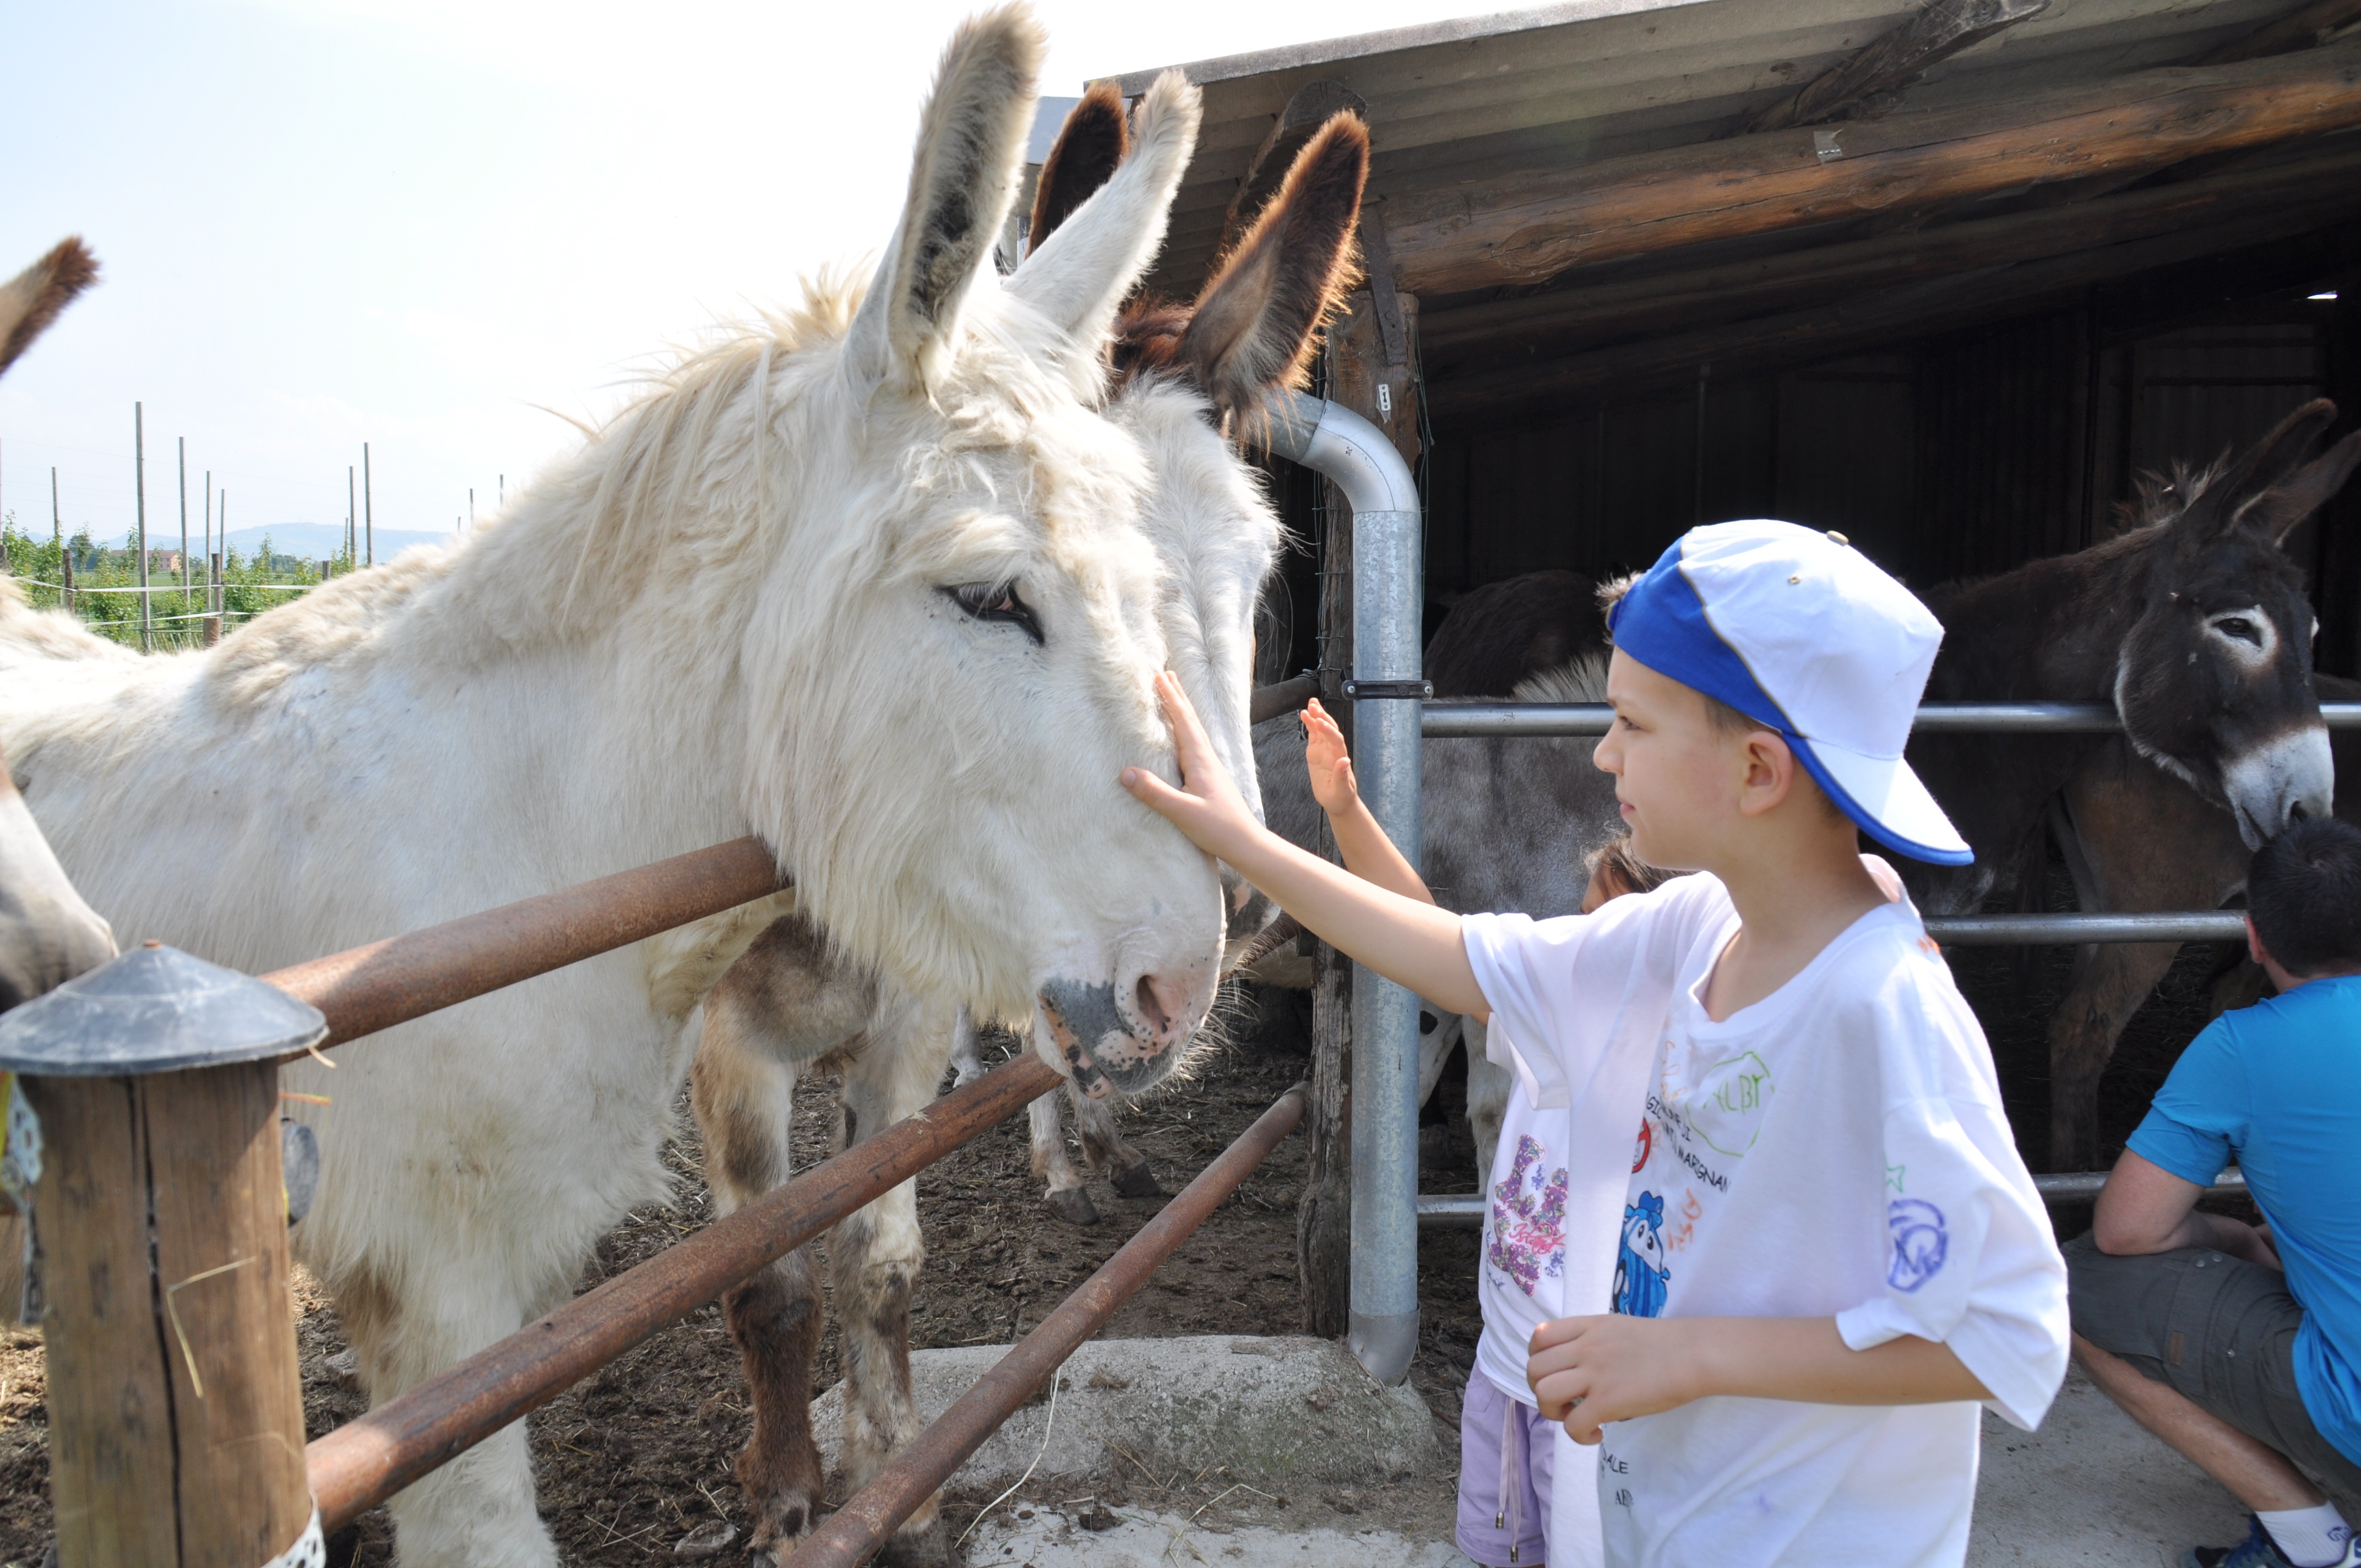
farm, horse, mammal, child, donkey, pack animal, horse like mammal